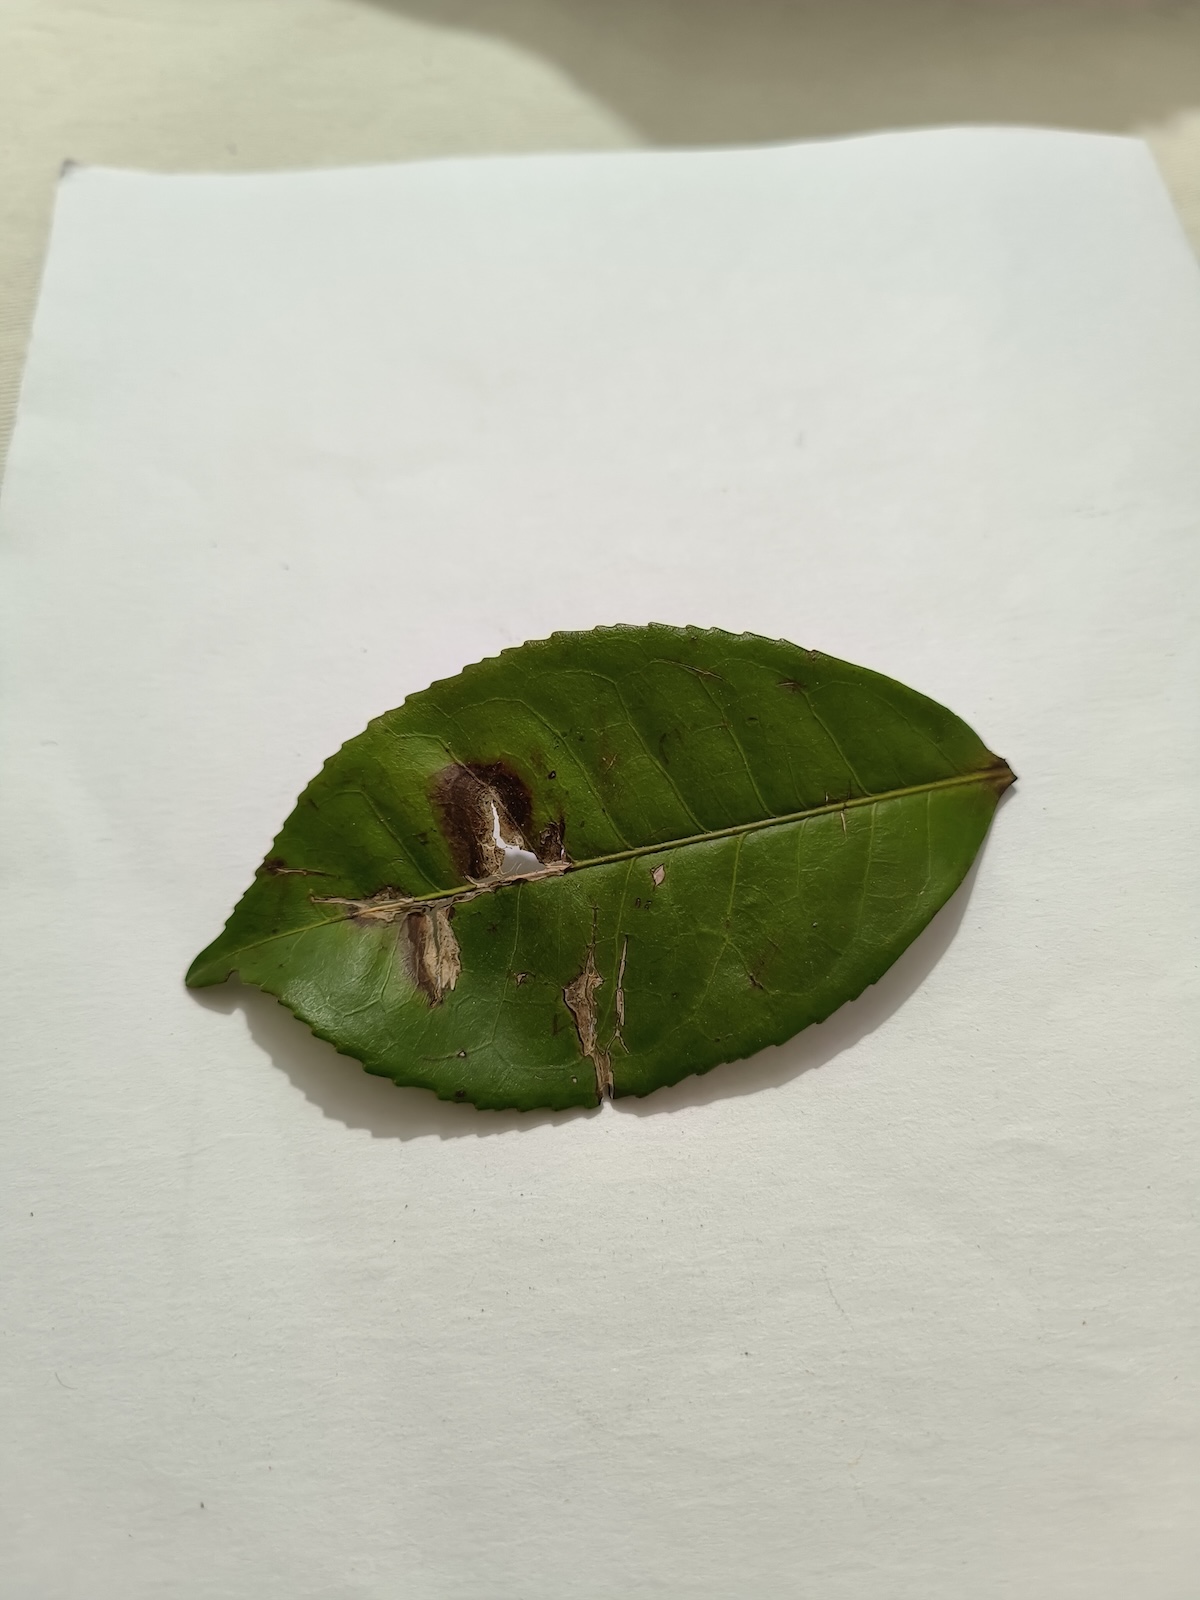
Label: Gray Blight